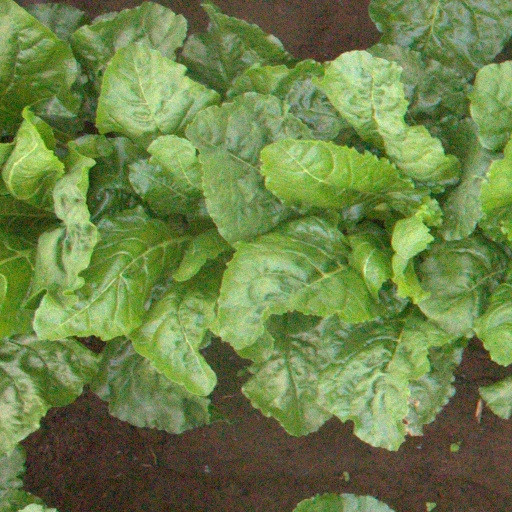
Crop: sugar beet